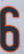
Number: 6